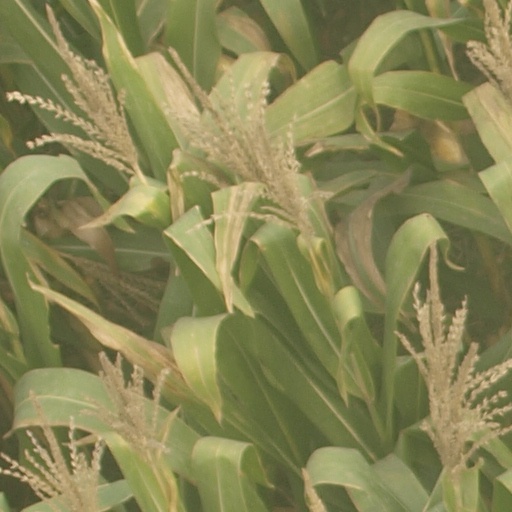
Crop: maize; corn